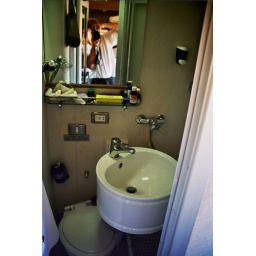
My compartment - Oryx No 5 - ensuite bathroom - me in mirror with my Pentaz MZ-7 camera